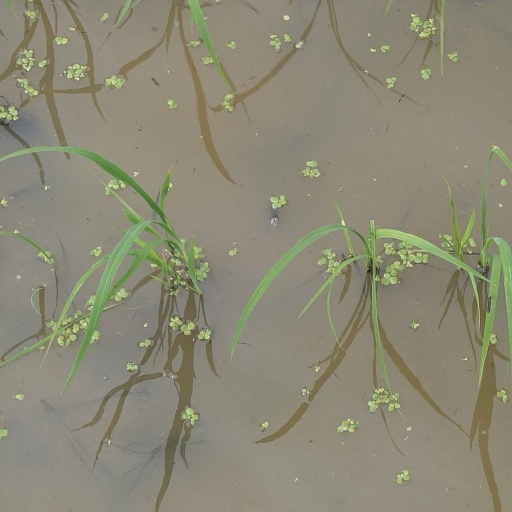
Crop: rice